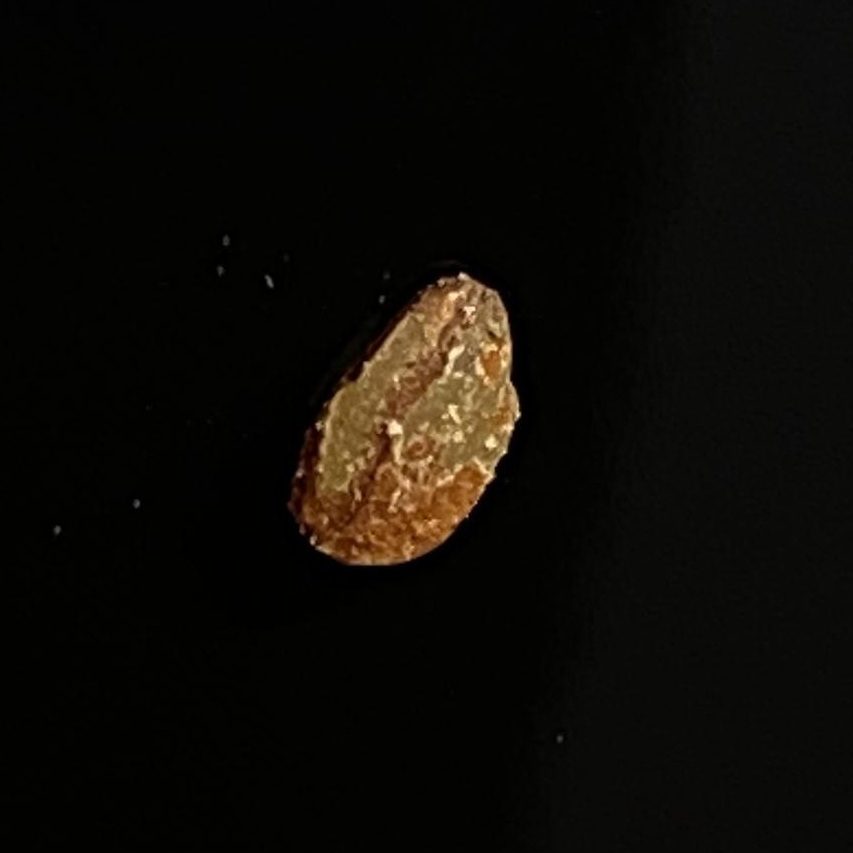
Rice variety: Lal_Aush